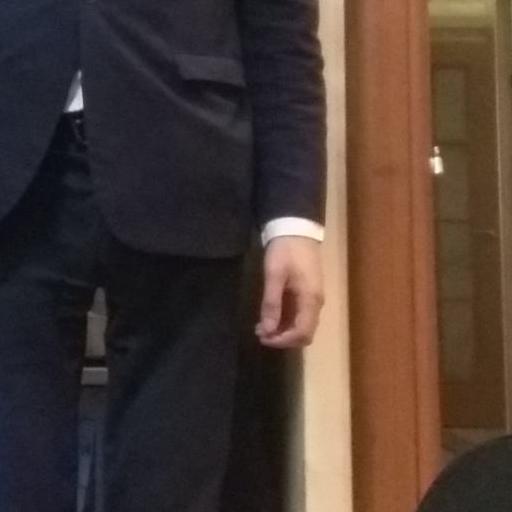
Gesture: no_gesture